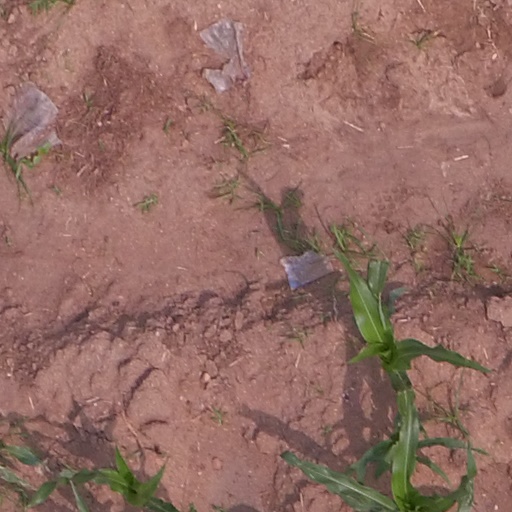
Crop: maize; corn